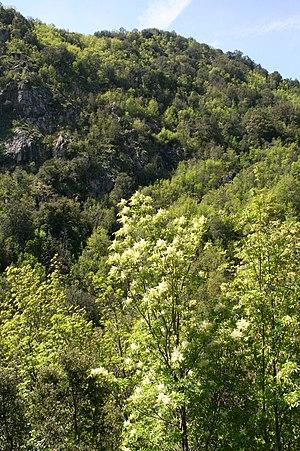
Frêne à fleurs (Fraxinus ornus) - Habitat: Gorges du Prunelli ( Corse-du-Sud) - France.
Le Frêne à fleurs ou Orne, parfois appelé Frêne à manne, ou Frêne orne, plus rarement Orne d'Europe, est un arbre de la famille des Oléacées.